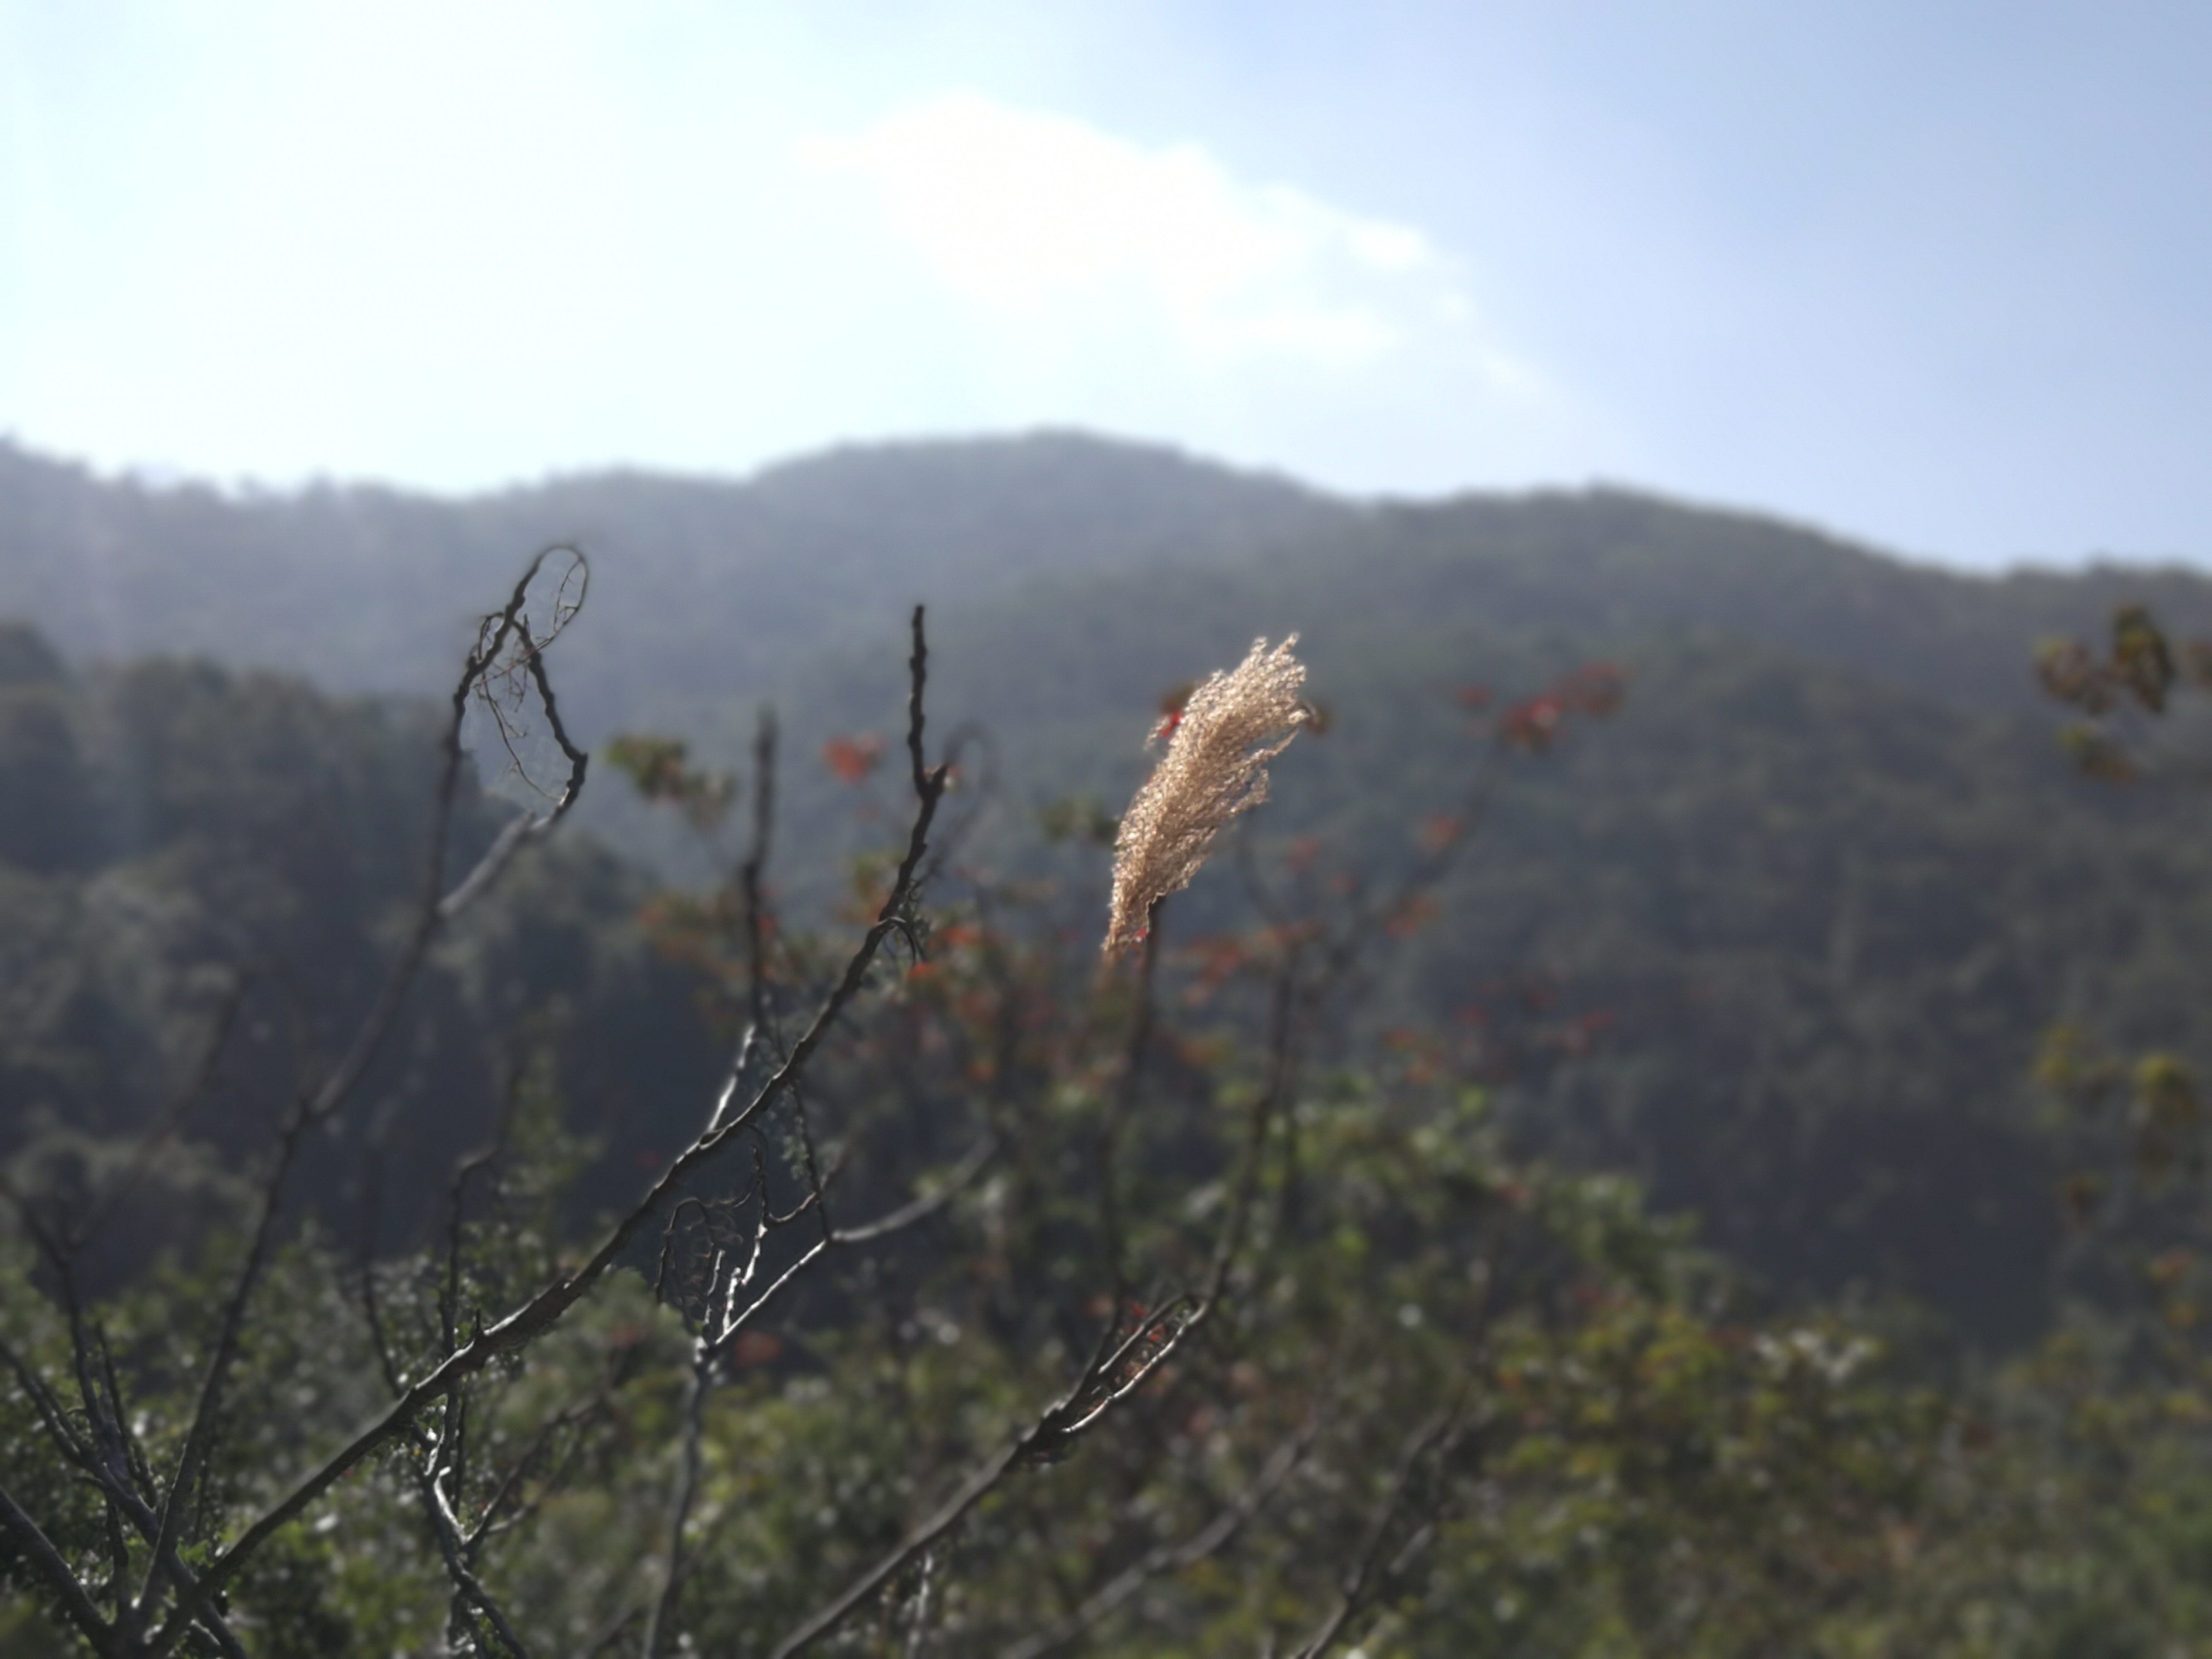
country, side, hong kong, vegetation, mountainous landforms, chaparral, atmospheric phenomenon, wilderness, leaf, mountain, plant community, grass family, hill, branch, plant, hill station, tree, ridge, shrubland, forest, fell, terrain, flower, grassland